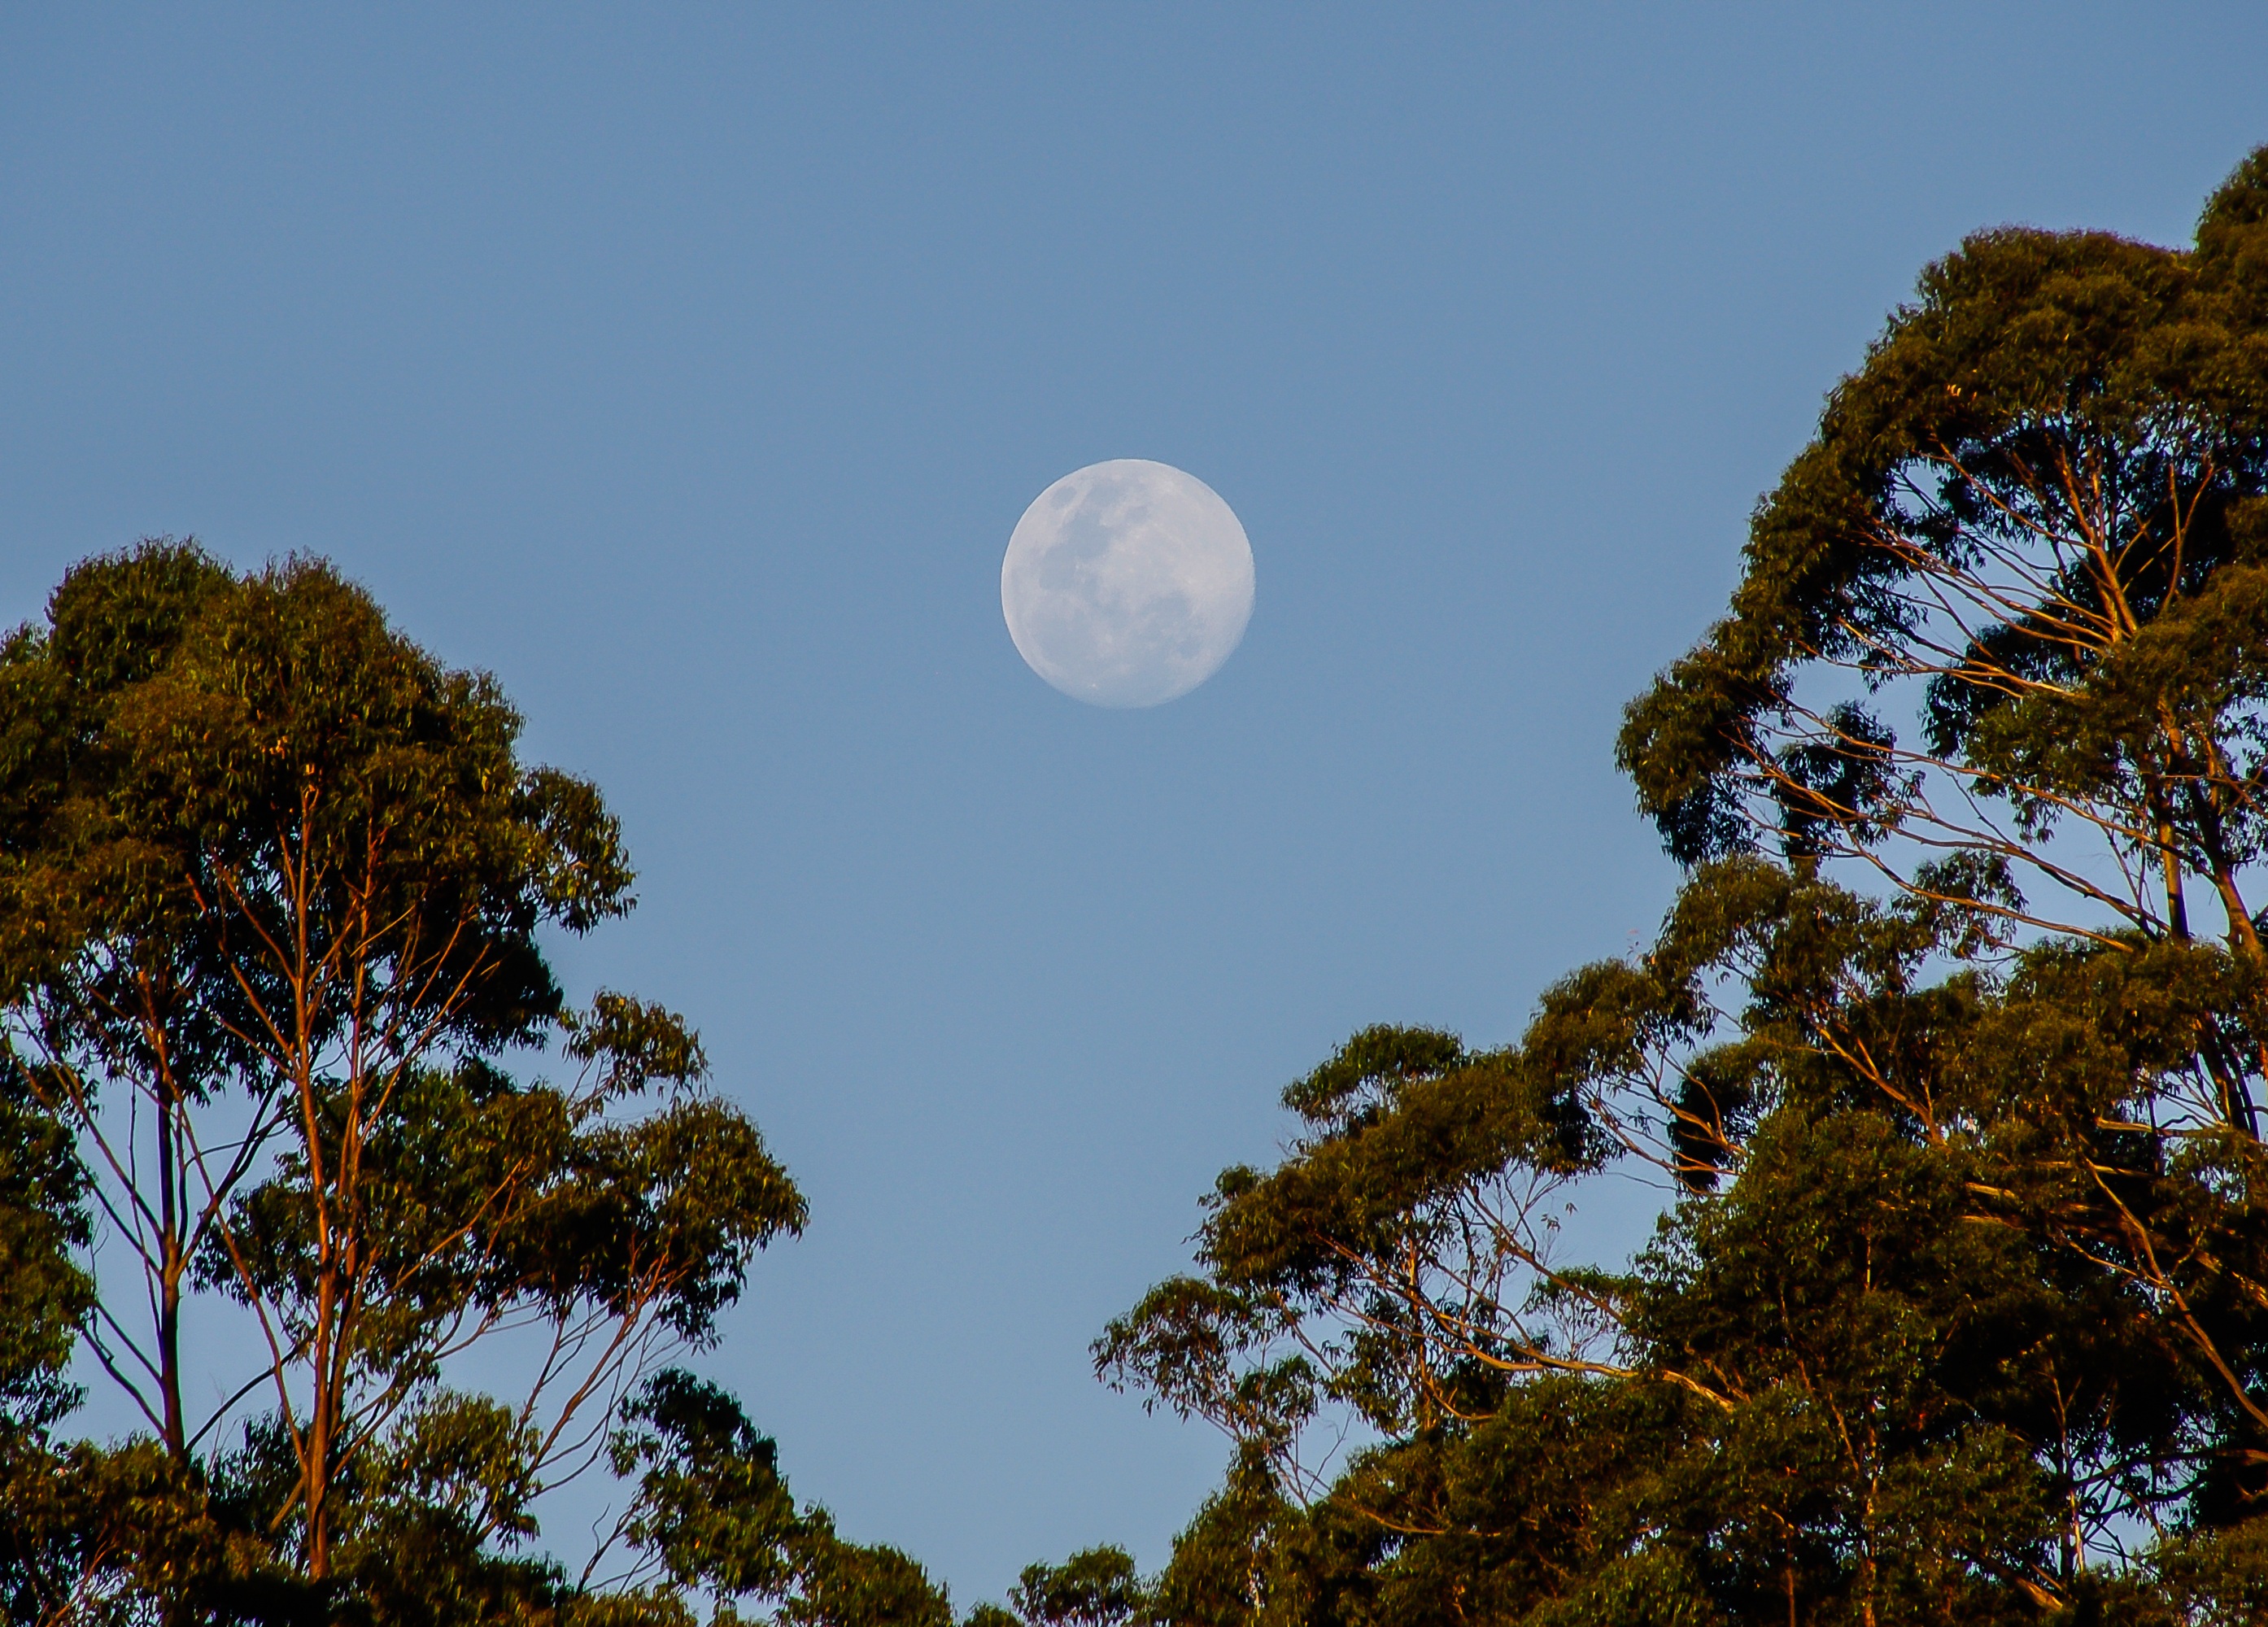
tree, nature, cloud, plant, sky, sunlight, leaf, autumn, blue, moon, trees, australia, woody plant